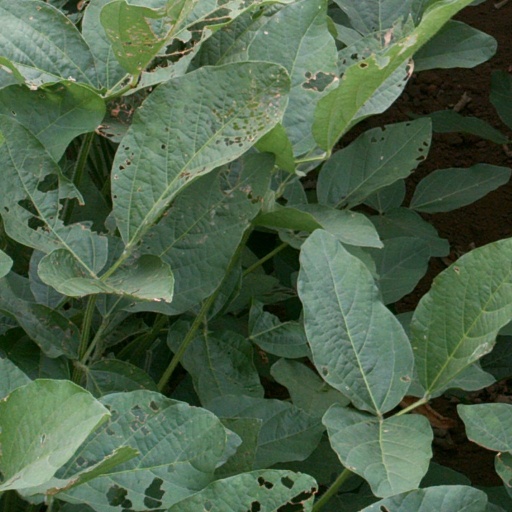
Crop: soybean